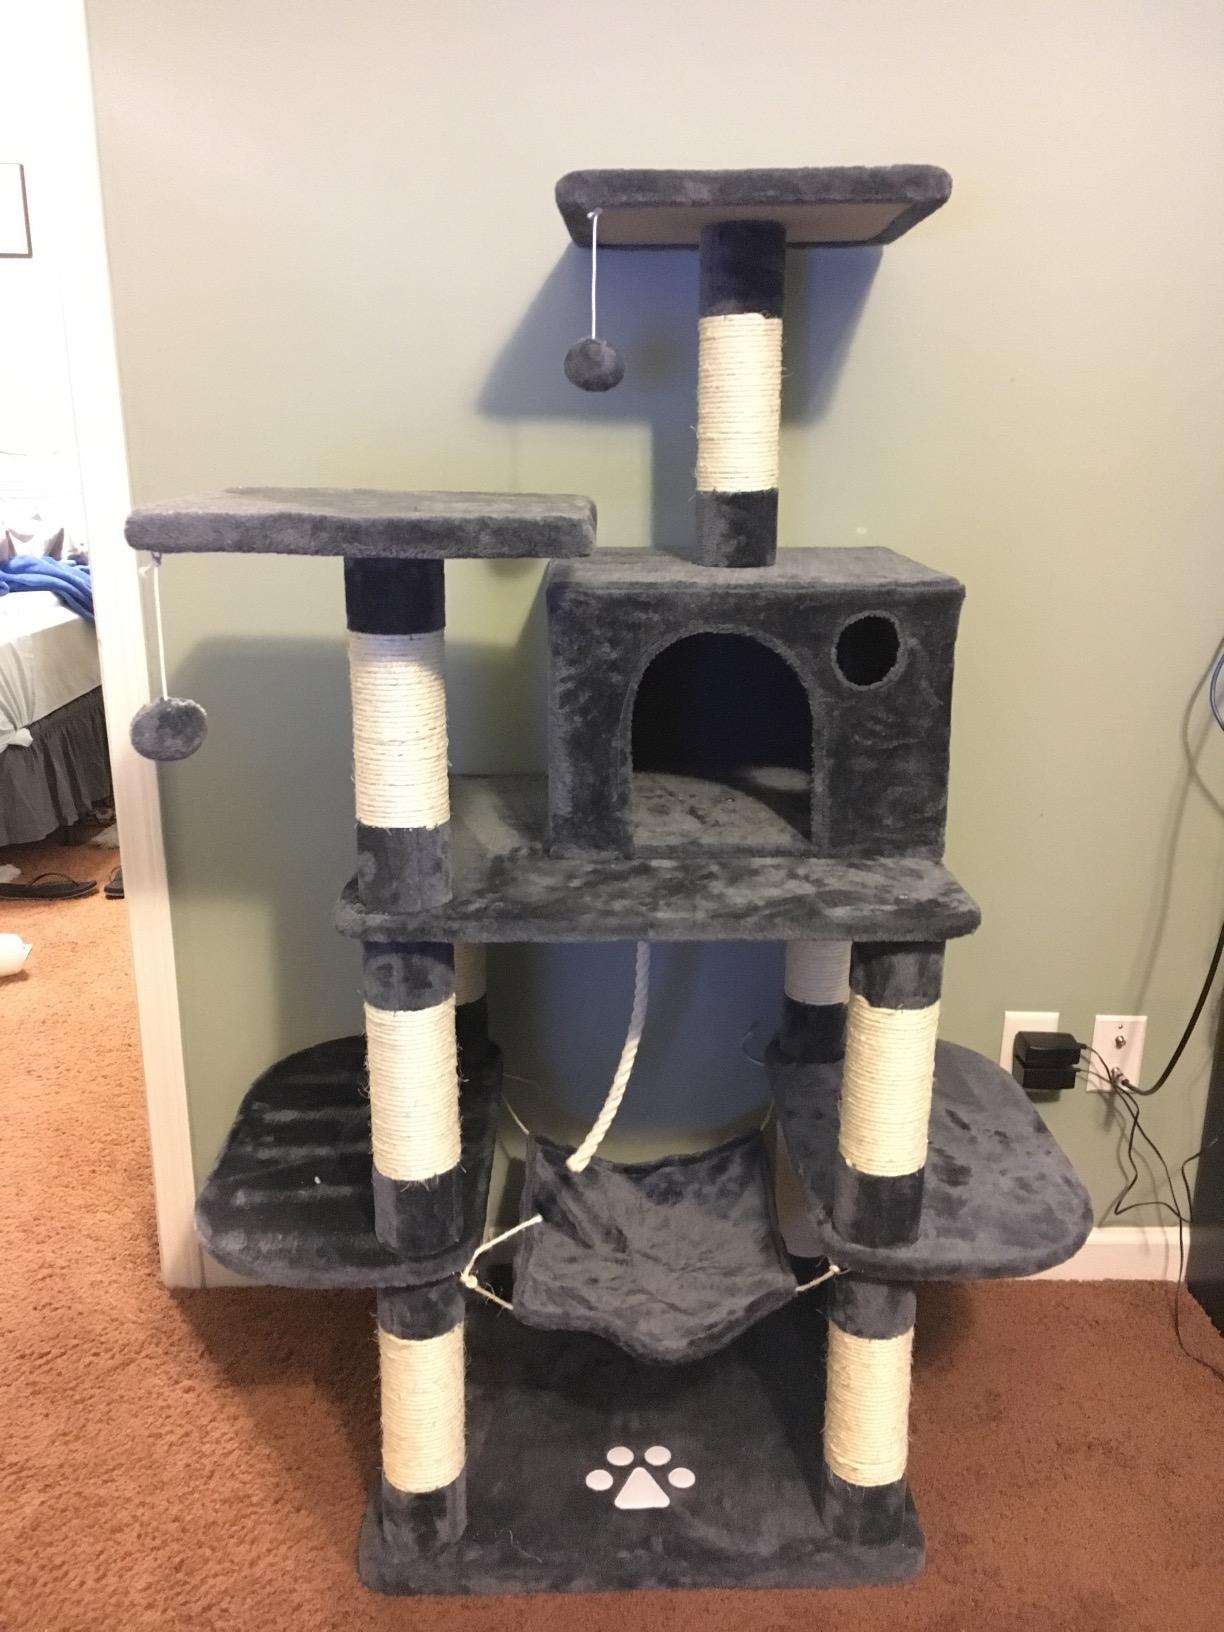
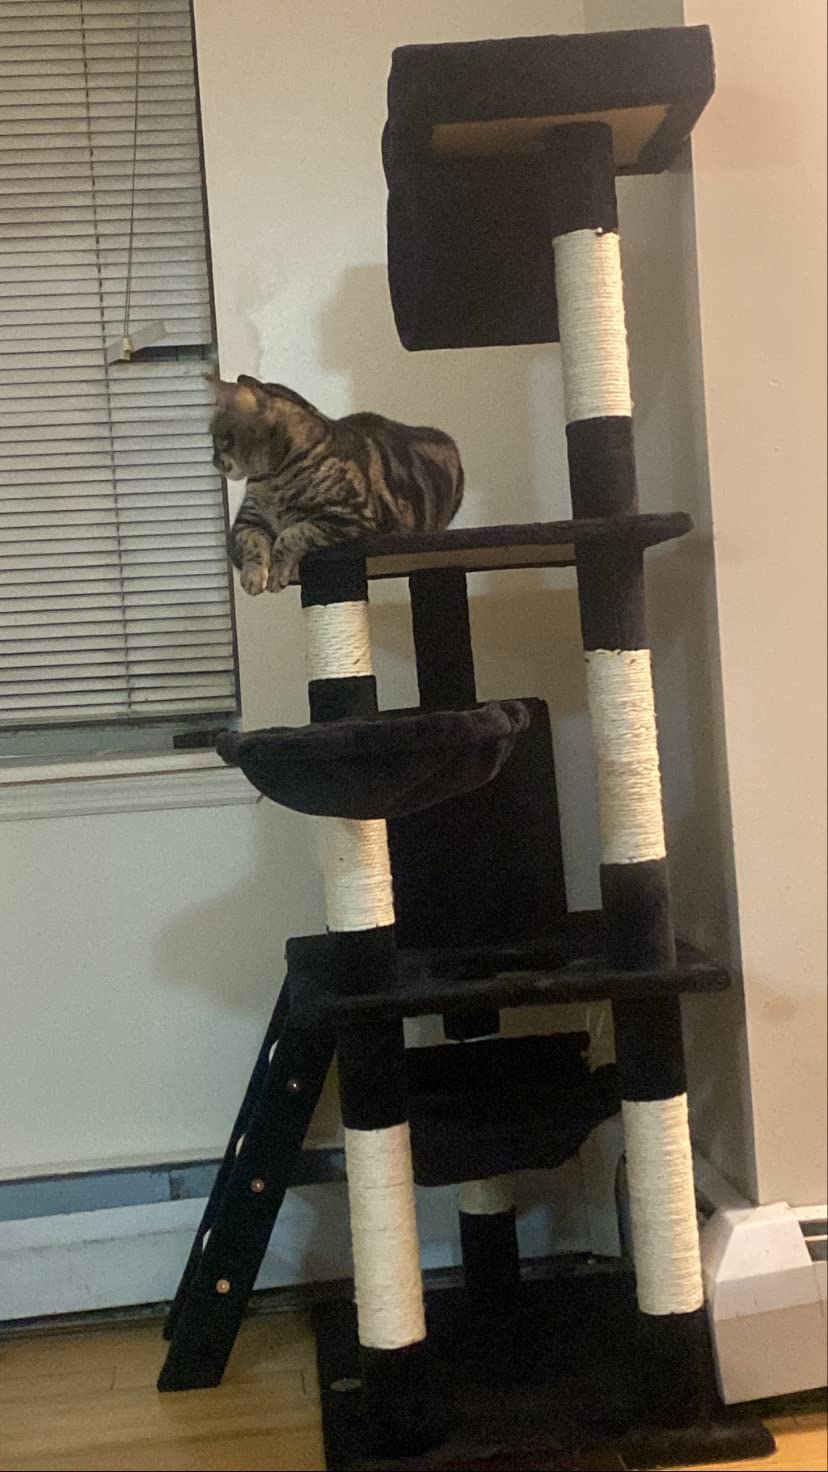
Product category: items_cat tree
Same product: no